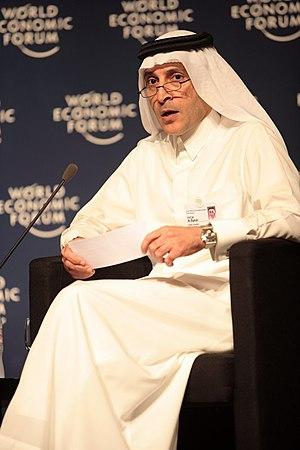
Akbar Al Baker, né en 1962 à Doha. Il gère également le développement de l'aéroport international Hamad.